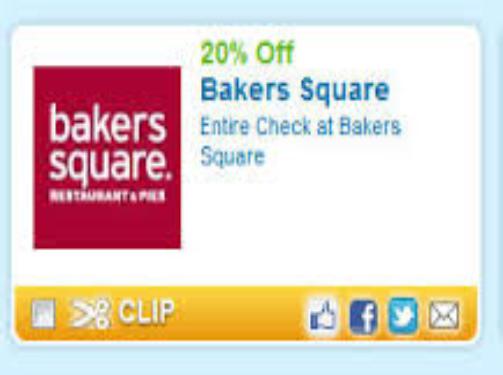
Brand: Bakers Square
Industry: Food